Yegishe Melikyan

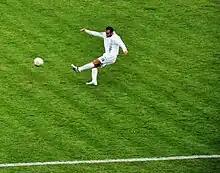
Melikyan with Ulisses in 2009

Yegishe Melikyan (born on 13 August 1979) is a retired Armenian football defender and manager.